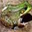
Label: frog